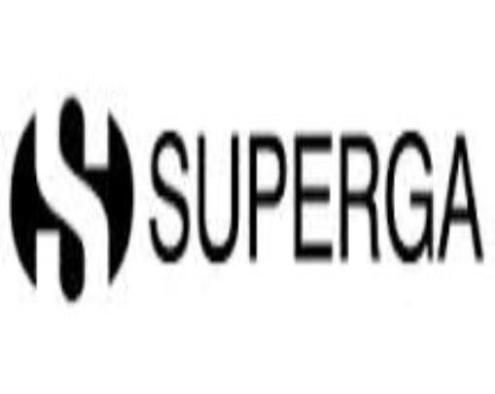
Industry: Clothes